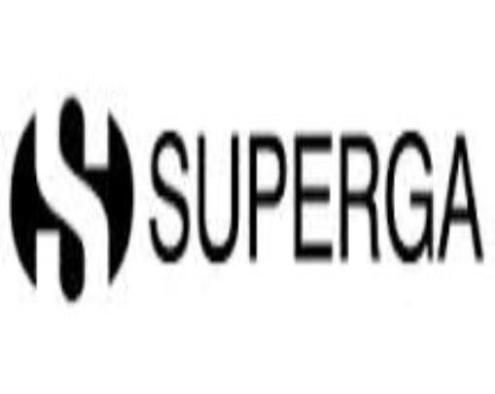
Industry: Clothes